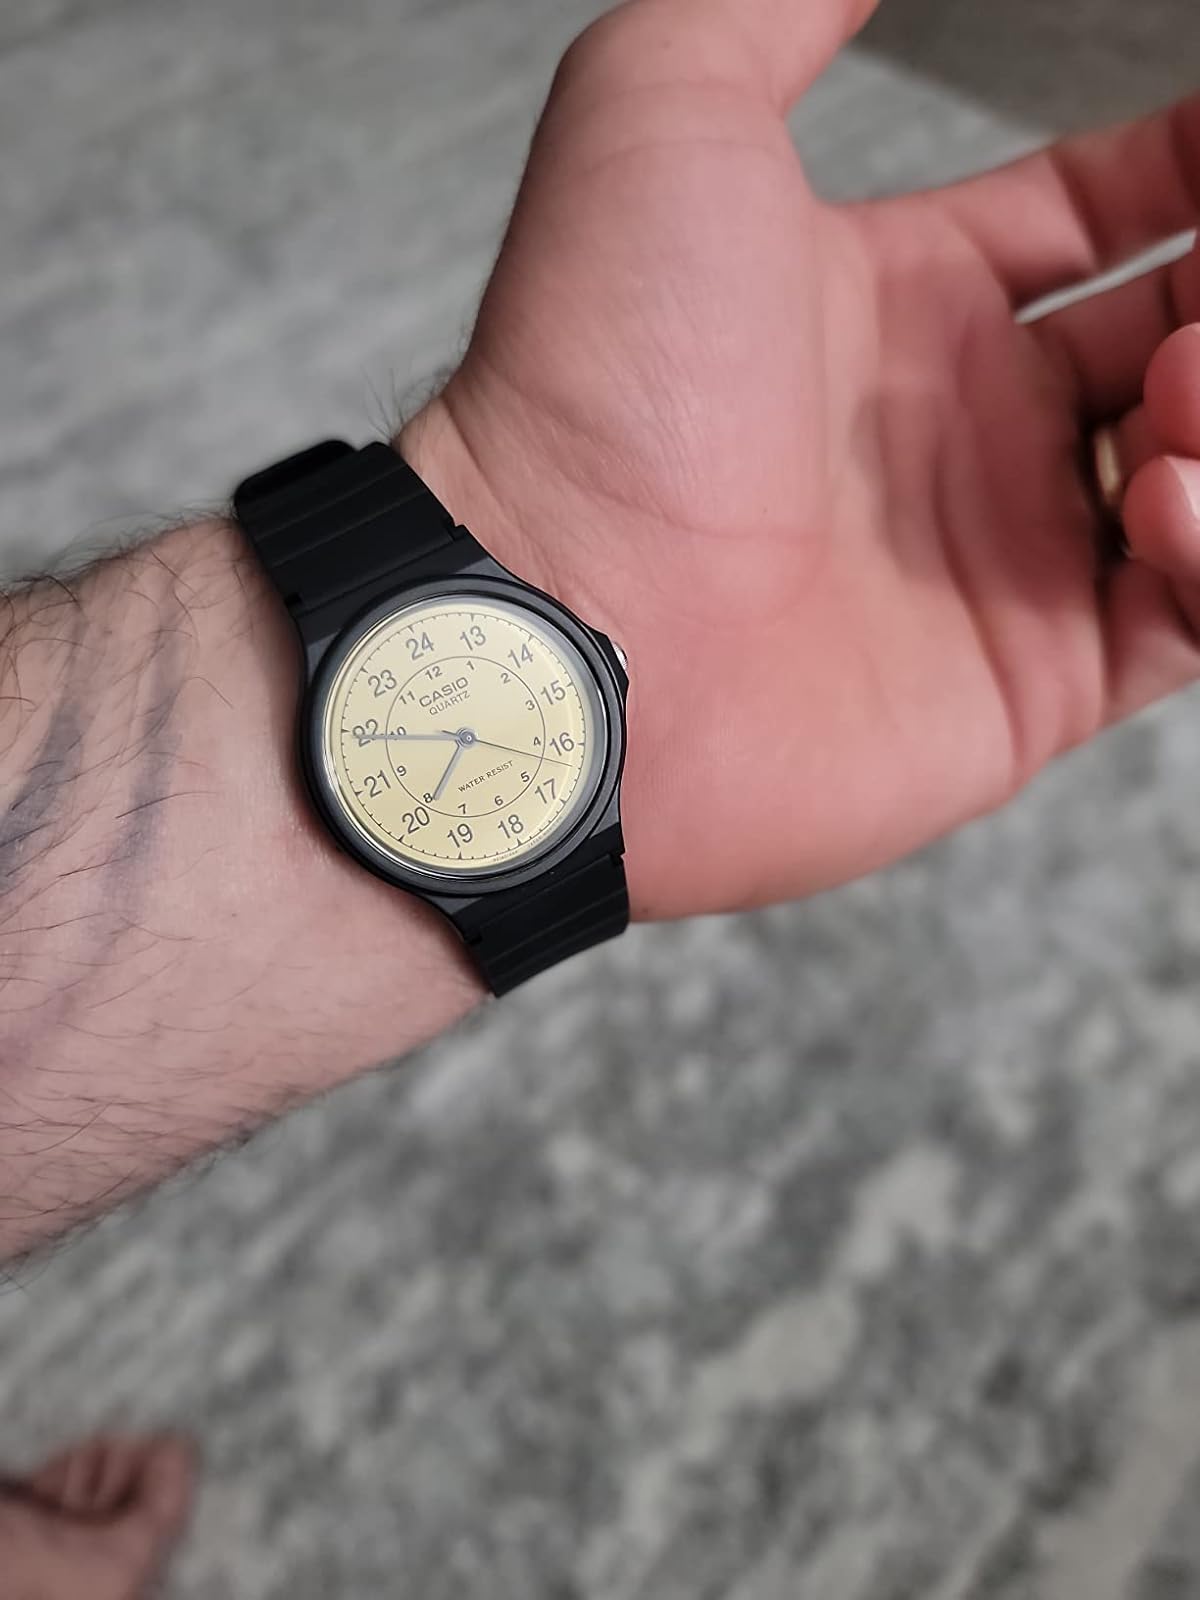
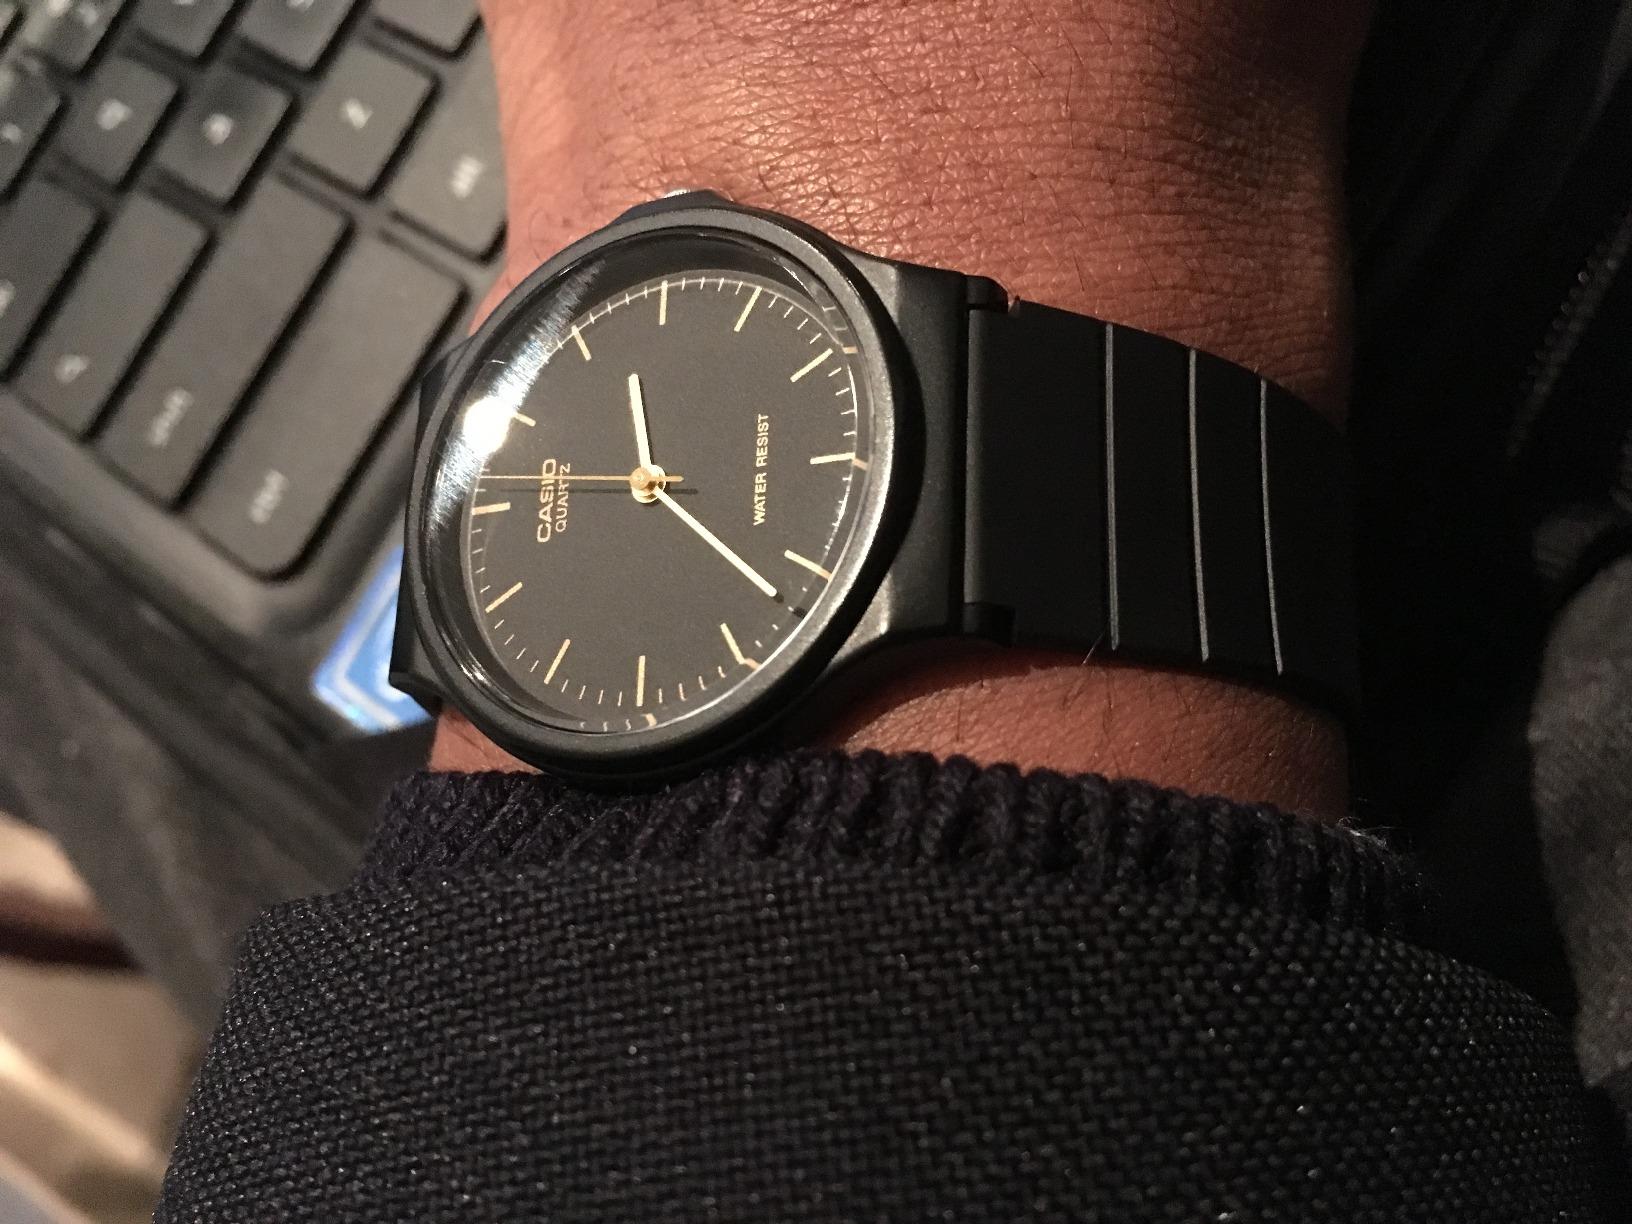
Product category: accessories_watch
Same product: no